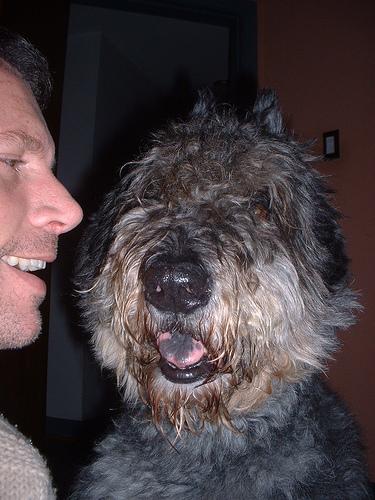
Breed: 233-n000072-Bouvier_des_Flandres